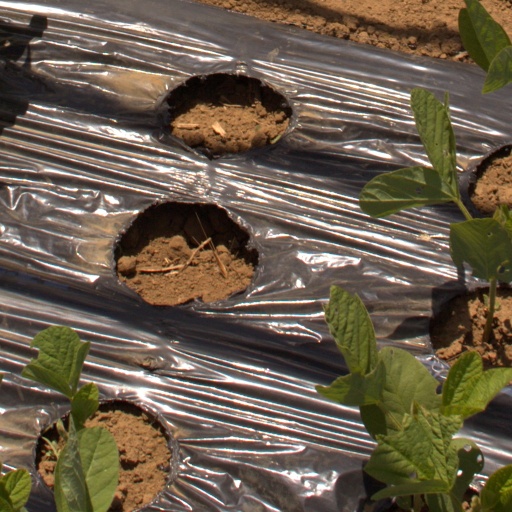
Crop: Jerusalem artichoke